George Washington's Headquarters (Cumberland, Maryland)

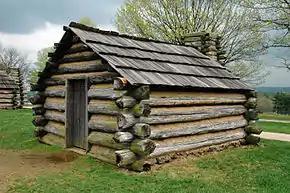
Valley Forge cabin

The April 1921 issue of the Cumberland Evening Times offers rare details concerning the actual restoration processes. According to that newspaper report; “The entire groundwork as it stood when occupied by Washington was intact and was used, as were the rafters, plates, and binders, and nothing new has been added, except the best tile roof obtainable.” The report did also note however, that in the case of a few logs too far decayed for use were substituted from the next oldest building in town (The Black Horse Tavern, on South Mechanic Street) were substituted. Local official were eager to facilitate the project by donating the land that would become Riverside Park in exchange for Thomas's counter donation of the cabin itself. The cabin was officially designated “George Washington’s Headquarters”, and the site as it exists today was born in 1921.